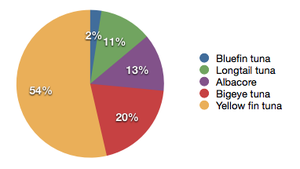
Les thons sont des poissons océaniques de la famille des scombridés : thons rouges, thon blanc — ou germon —, Thon jaune — ou albacore —, thon patudo et thon listao. Ces trois derniers sont des thons tropicaux.